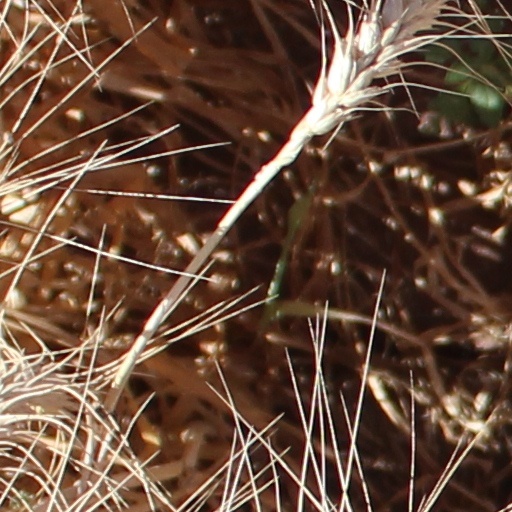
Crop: wheat